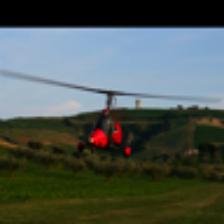
Label: NonHuman